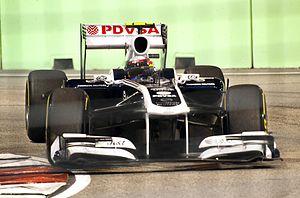
Le Grand Prix automobile de Singapour 2011, disputé le 25 septembre 2011 sur le circuit urbain de Singapour, est la quatorzième manche du championnat 2011 et la 853ᵉ épreuve du championnat du monde de Formule 1 courue depuis 1950. Il s'agit de la quatrième édition du Grand Prix de Singapour comptant pour le championnat du monde.